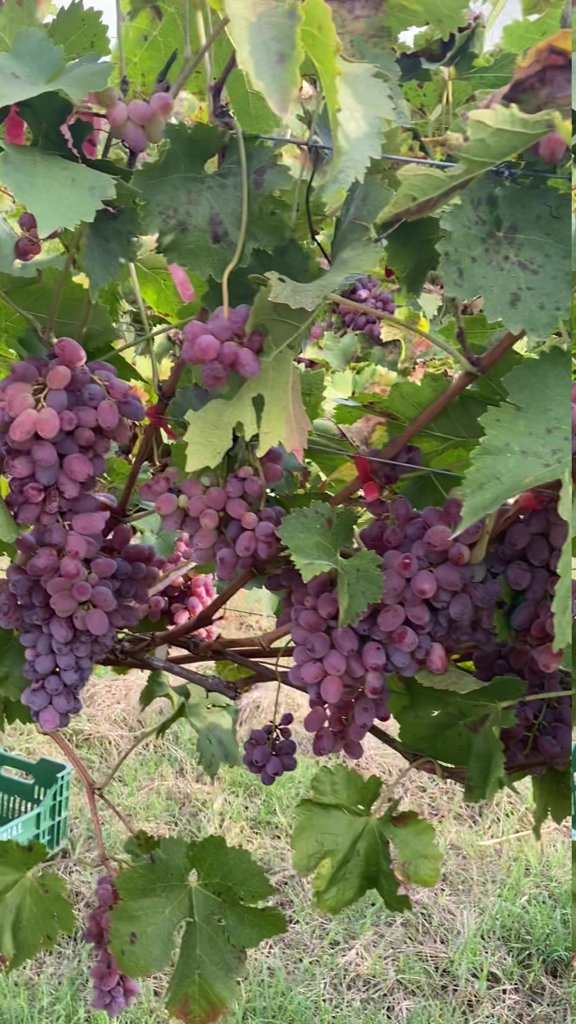
Berries visible: 331
Grape clusters: 9